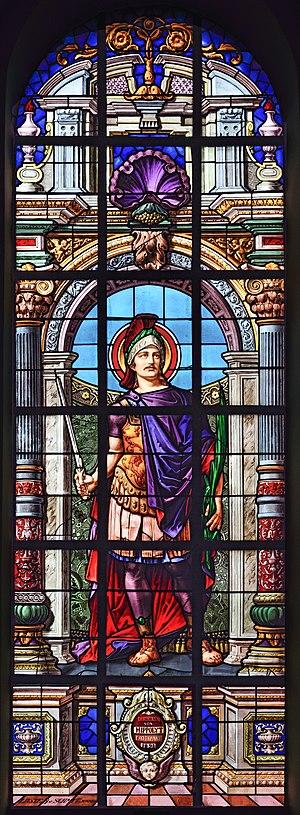
Église Saint-Michel à Mondorf-les-Bains, Luxembourg: Vitrail de 1891 présentant le donateur Hippolyte Trotyanne en centurion romain.Lëtzebuergesch: Méchelskierch zu Munneref: d'Kierchefënster vun 1891 weist de Stëfter Hippolyte Trotyanne als réimeschen Centurio.